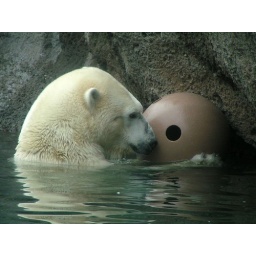
There's fish inside the ball. That's why the bear is so interested in it.